Transdev NSW

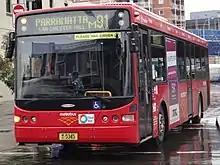
Volgren bodied Volvo B7RLE at Hurstville station

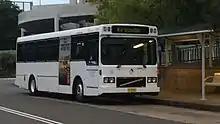
Volvo B10M Mk III at Sutherland Station.

The origins of Transdev NSW can be traced back to February 1935 when GH Ramsay commenced a bus service between Sutherland station and Woronora River. It was sold to Mayman Brothers in 1948 and Doug and Barry Smith in 1966 trading as Woronora Bus Company. Following the opening of the Alfords Point Bridge in September 1973 the service was extended to Padstow station. The operation was renamed Menai Bus Service.